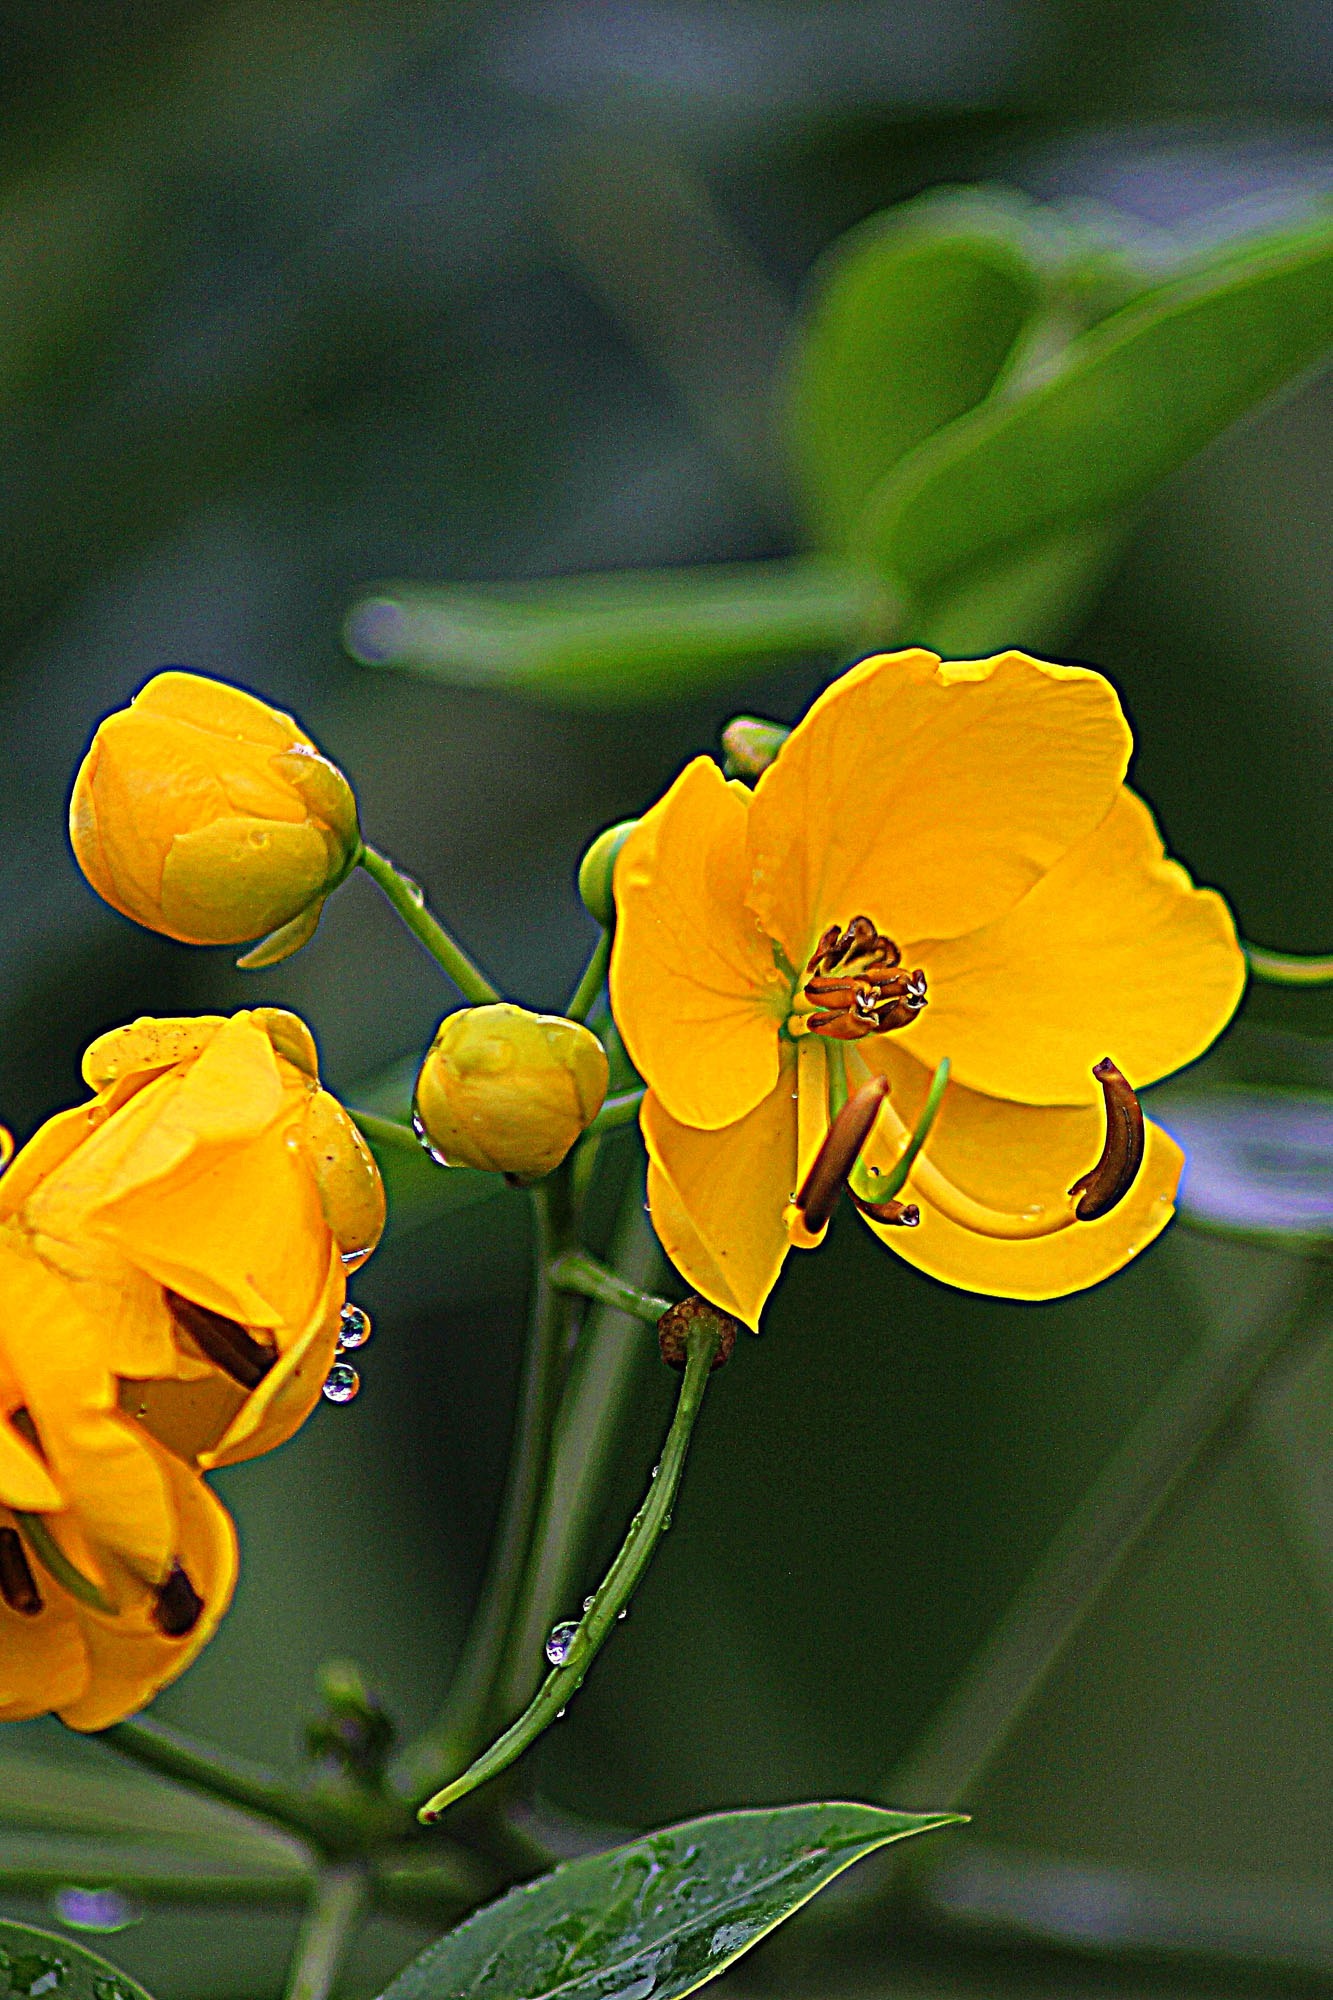
blossom, plant, stem, leaf, flower, petal, bloom, floral, wild, environment, idyllic, decoration, rural, pollen, scenic, lush, fresh, botany, yellow, garden, flora, perennial, season, life, florist, ecology, wildflower, close up, landscaping, bright, growing, soft, ornamental, vibrant, pure, elegance, harmony, botanic, macro photography, flowering plant, fragility, plant stem, land plant